Icebreaker

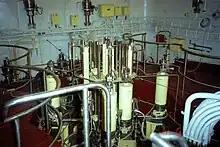
Reactor head for the "Yamal", a nuclear-powered icebreaker.

The number, type and location of the propellers depends on the power, draft and intended purpose of the vessel. Smaller icebreakers and icebreaking special purpose ships may be able to do with just one propeller while large polar icebreakers typically need up to three large propellers to absorb all power and deliver enough thrust. Some shallow draught river icebreakers have been built with four propellers in the stern. Nozzles may be used to increase the thrust at lower speeds, but they may become clogged by ice. Until the 1980s, icebreakers operating regularly in ridged ice fields in the Baltic Sea were fitted with first one and later two bow propellers to create a powerful flush along the hull of the vessel. This considerably increased the icebreaking capability of the vessels by reducing the friction between the hull and the ice, and allowed the icebreakers to penetrate thick ice ridges without ramming. However, the bow propellers are not suitable for polar icebreakers operating in the presence of harder multi-year ice and thus have not been used in the Arctic.